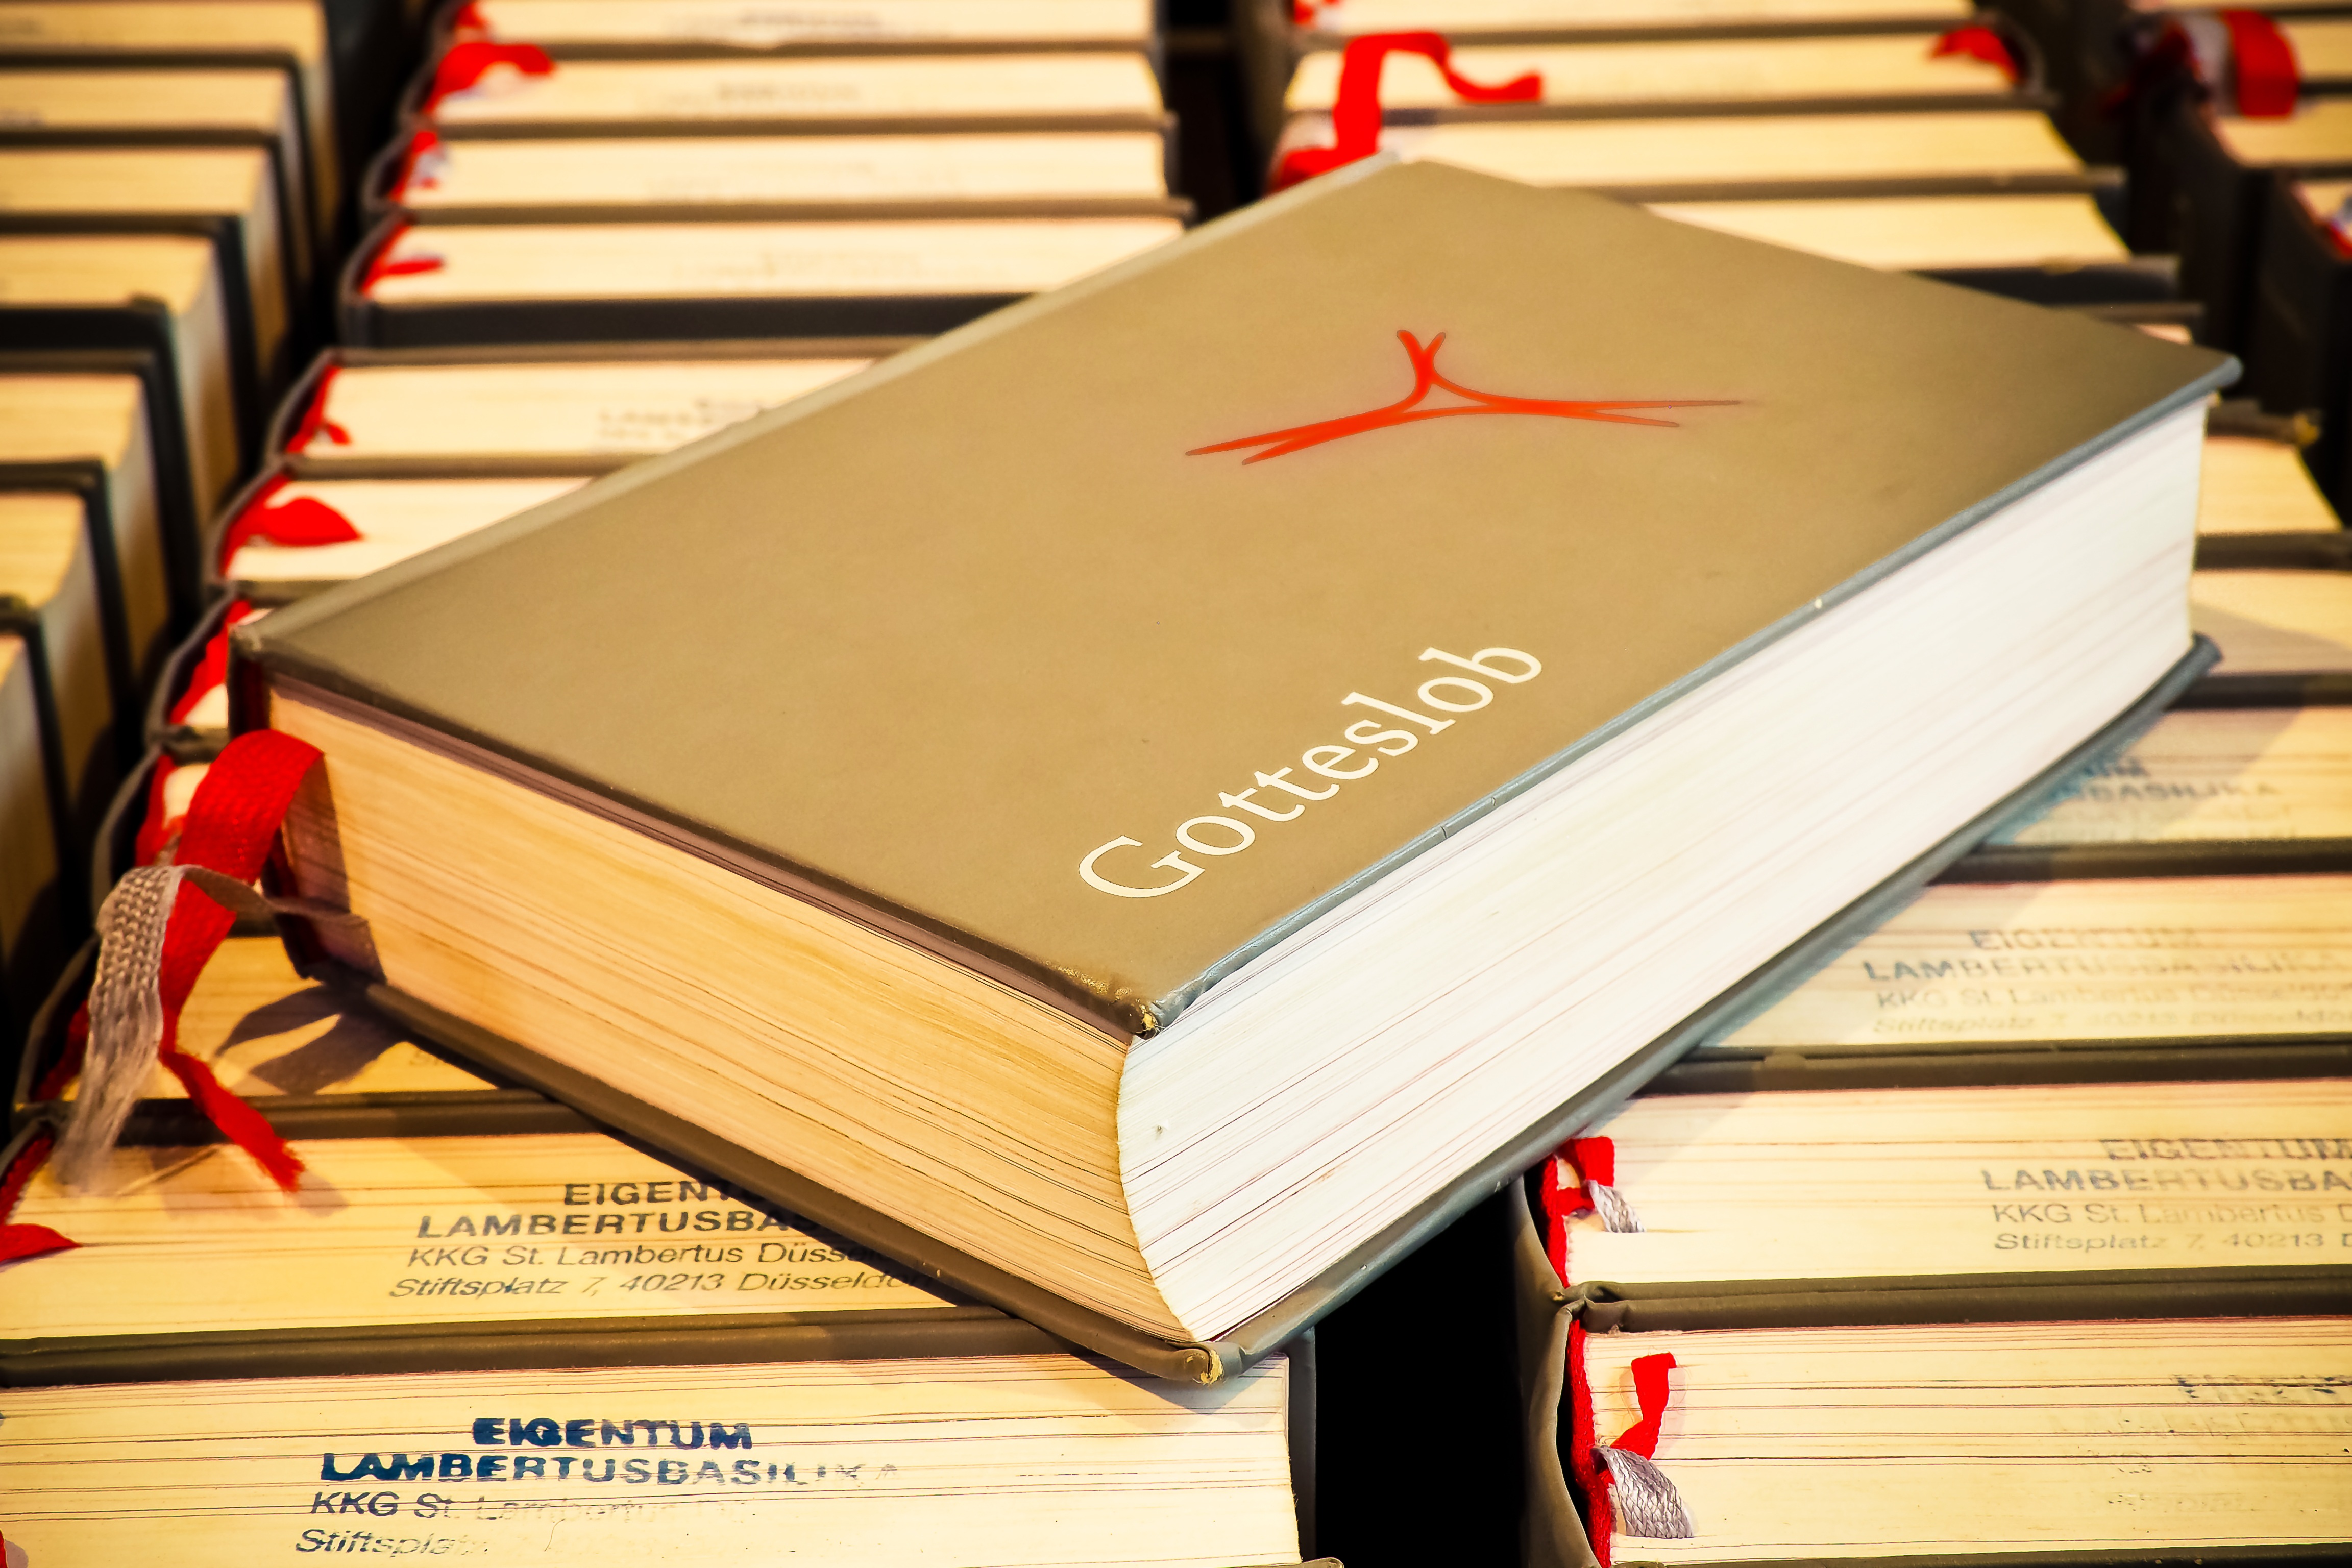
church, bible, faith, christianity, religion, pray, house of worship, christian, book, praise to god, read, prayer, psalmen, old testament, new testament